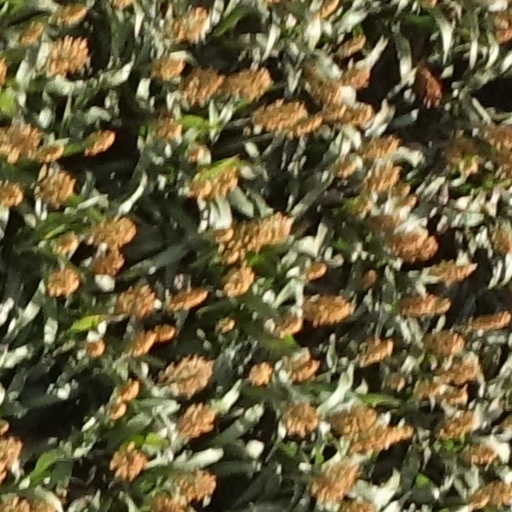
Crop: sorghum